Schuyler Colfax

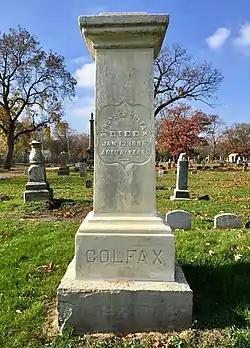
Gravesite of Schuyler Colfax, in South Bend City Cemetery, South Bend, Indiana

Colfax also denied involvement, and defended himself in person before a House investigative committee, testifying in January 1873 that he had never received a dividend check from Ames. Despite his protests of innocence, the congressional investigation revealed that in 1868 Colfax had taken a $1,200 (~$ in ) gift check for 20 shares of Crédit Mobilier stock from Ames. Colfax had deposited $1,200 in his bank account at the same time Ames recorded that he had paid Colfax $1,200. Making matters worse for Colfax, the investigation also revealed that Colfax had also received a $4,000 (~$ in ) gift in 1868 from a contractor who supplied envelopes to the federal government while Colfax was chairman of the Committee on Post Offices and Post Roads, and so had influence in the awarding of such contracts. Afterward, a resolution to impeach the vice president was introduced in the House, but failed to pass by a mostly party-line vote, mainly because the incidents took place during his tenure as congressman and because just a few weeks remained in his term.